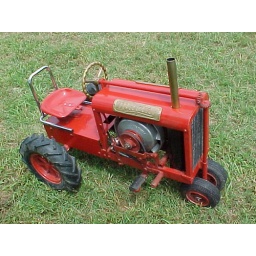
this thing has a maytag washing machine motor in it. 1/3 horse